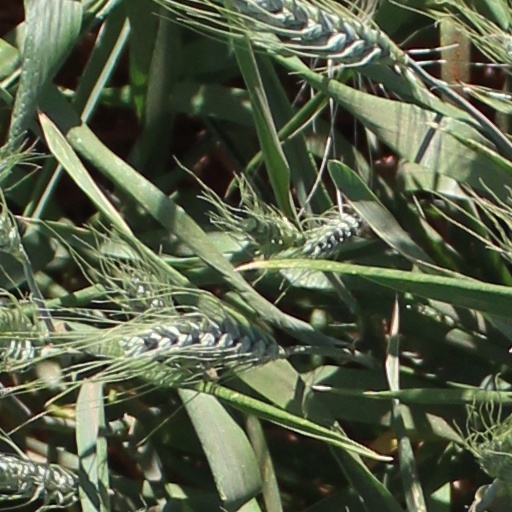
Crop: wheat